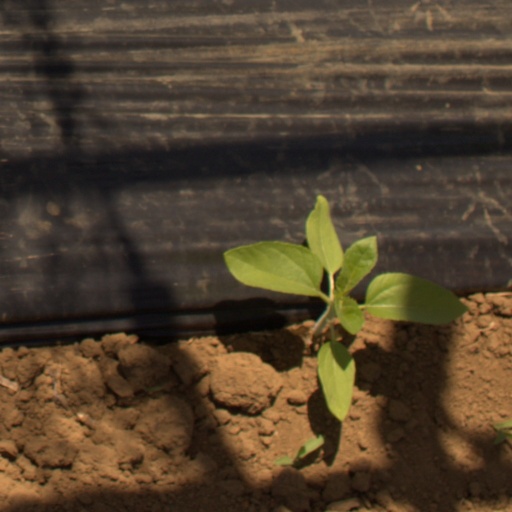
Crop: Jerusalem artichoke